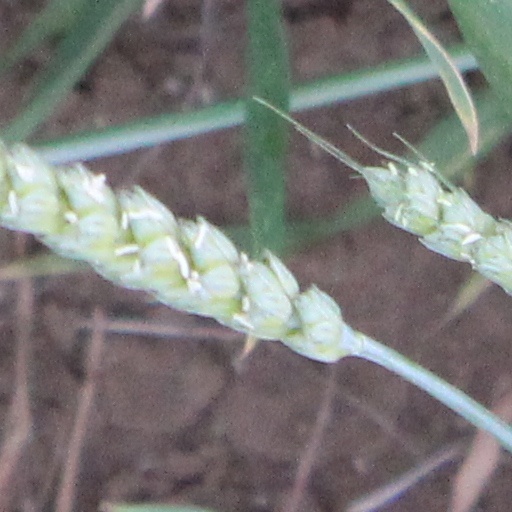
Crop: wheat